Treasure of the Petrified Forest

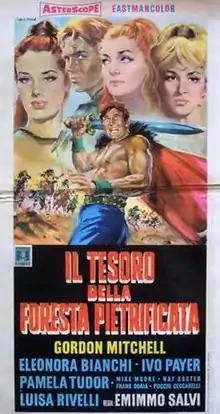

Treasure of the Petrified Forest is a 1965 Italian adventure film directed by .